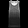
Label: T - shirt / top